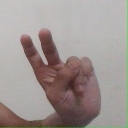
अक्षर: ऐ